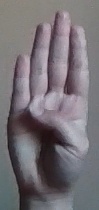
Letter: kaaf